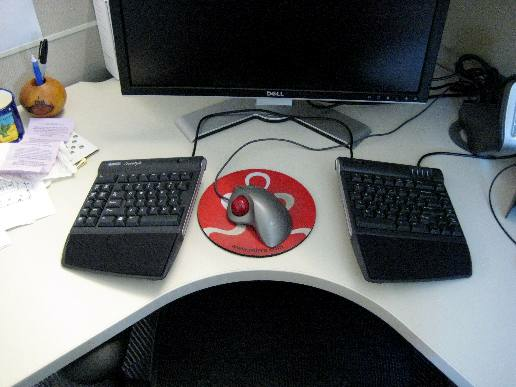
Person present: No